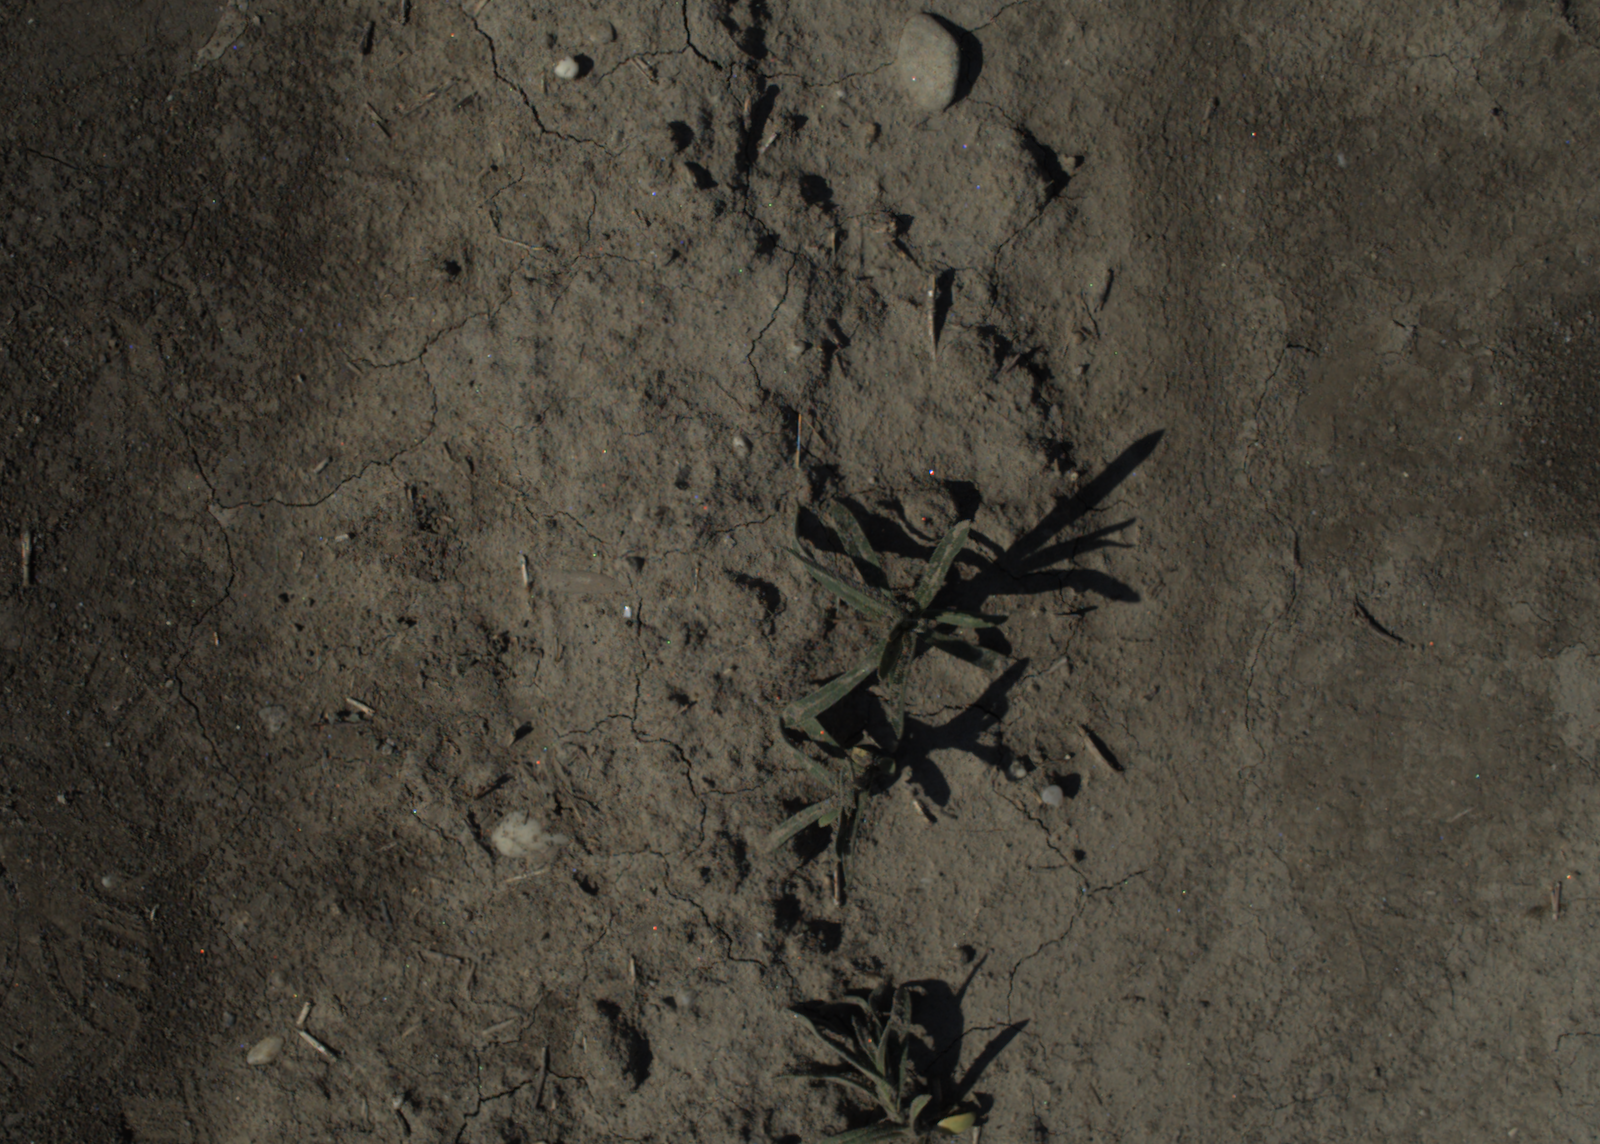
Capture date: 15.07.2021 09:49:55
Weather: sunny
Wind: light
Seeding date: 08.06.2021
Plant canopy height (mm): 962